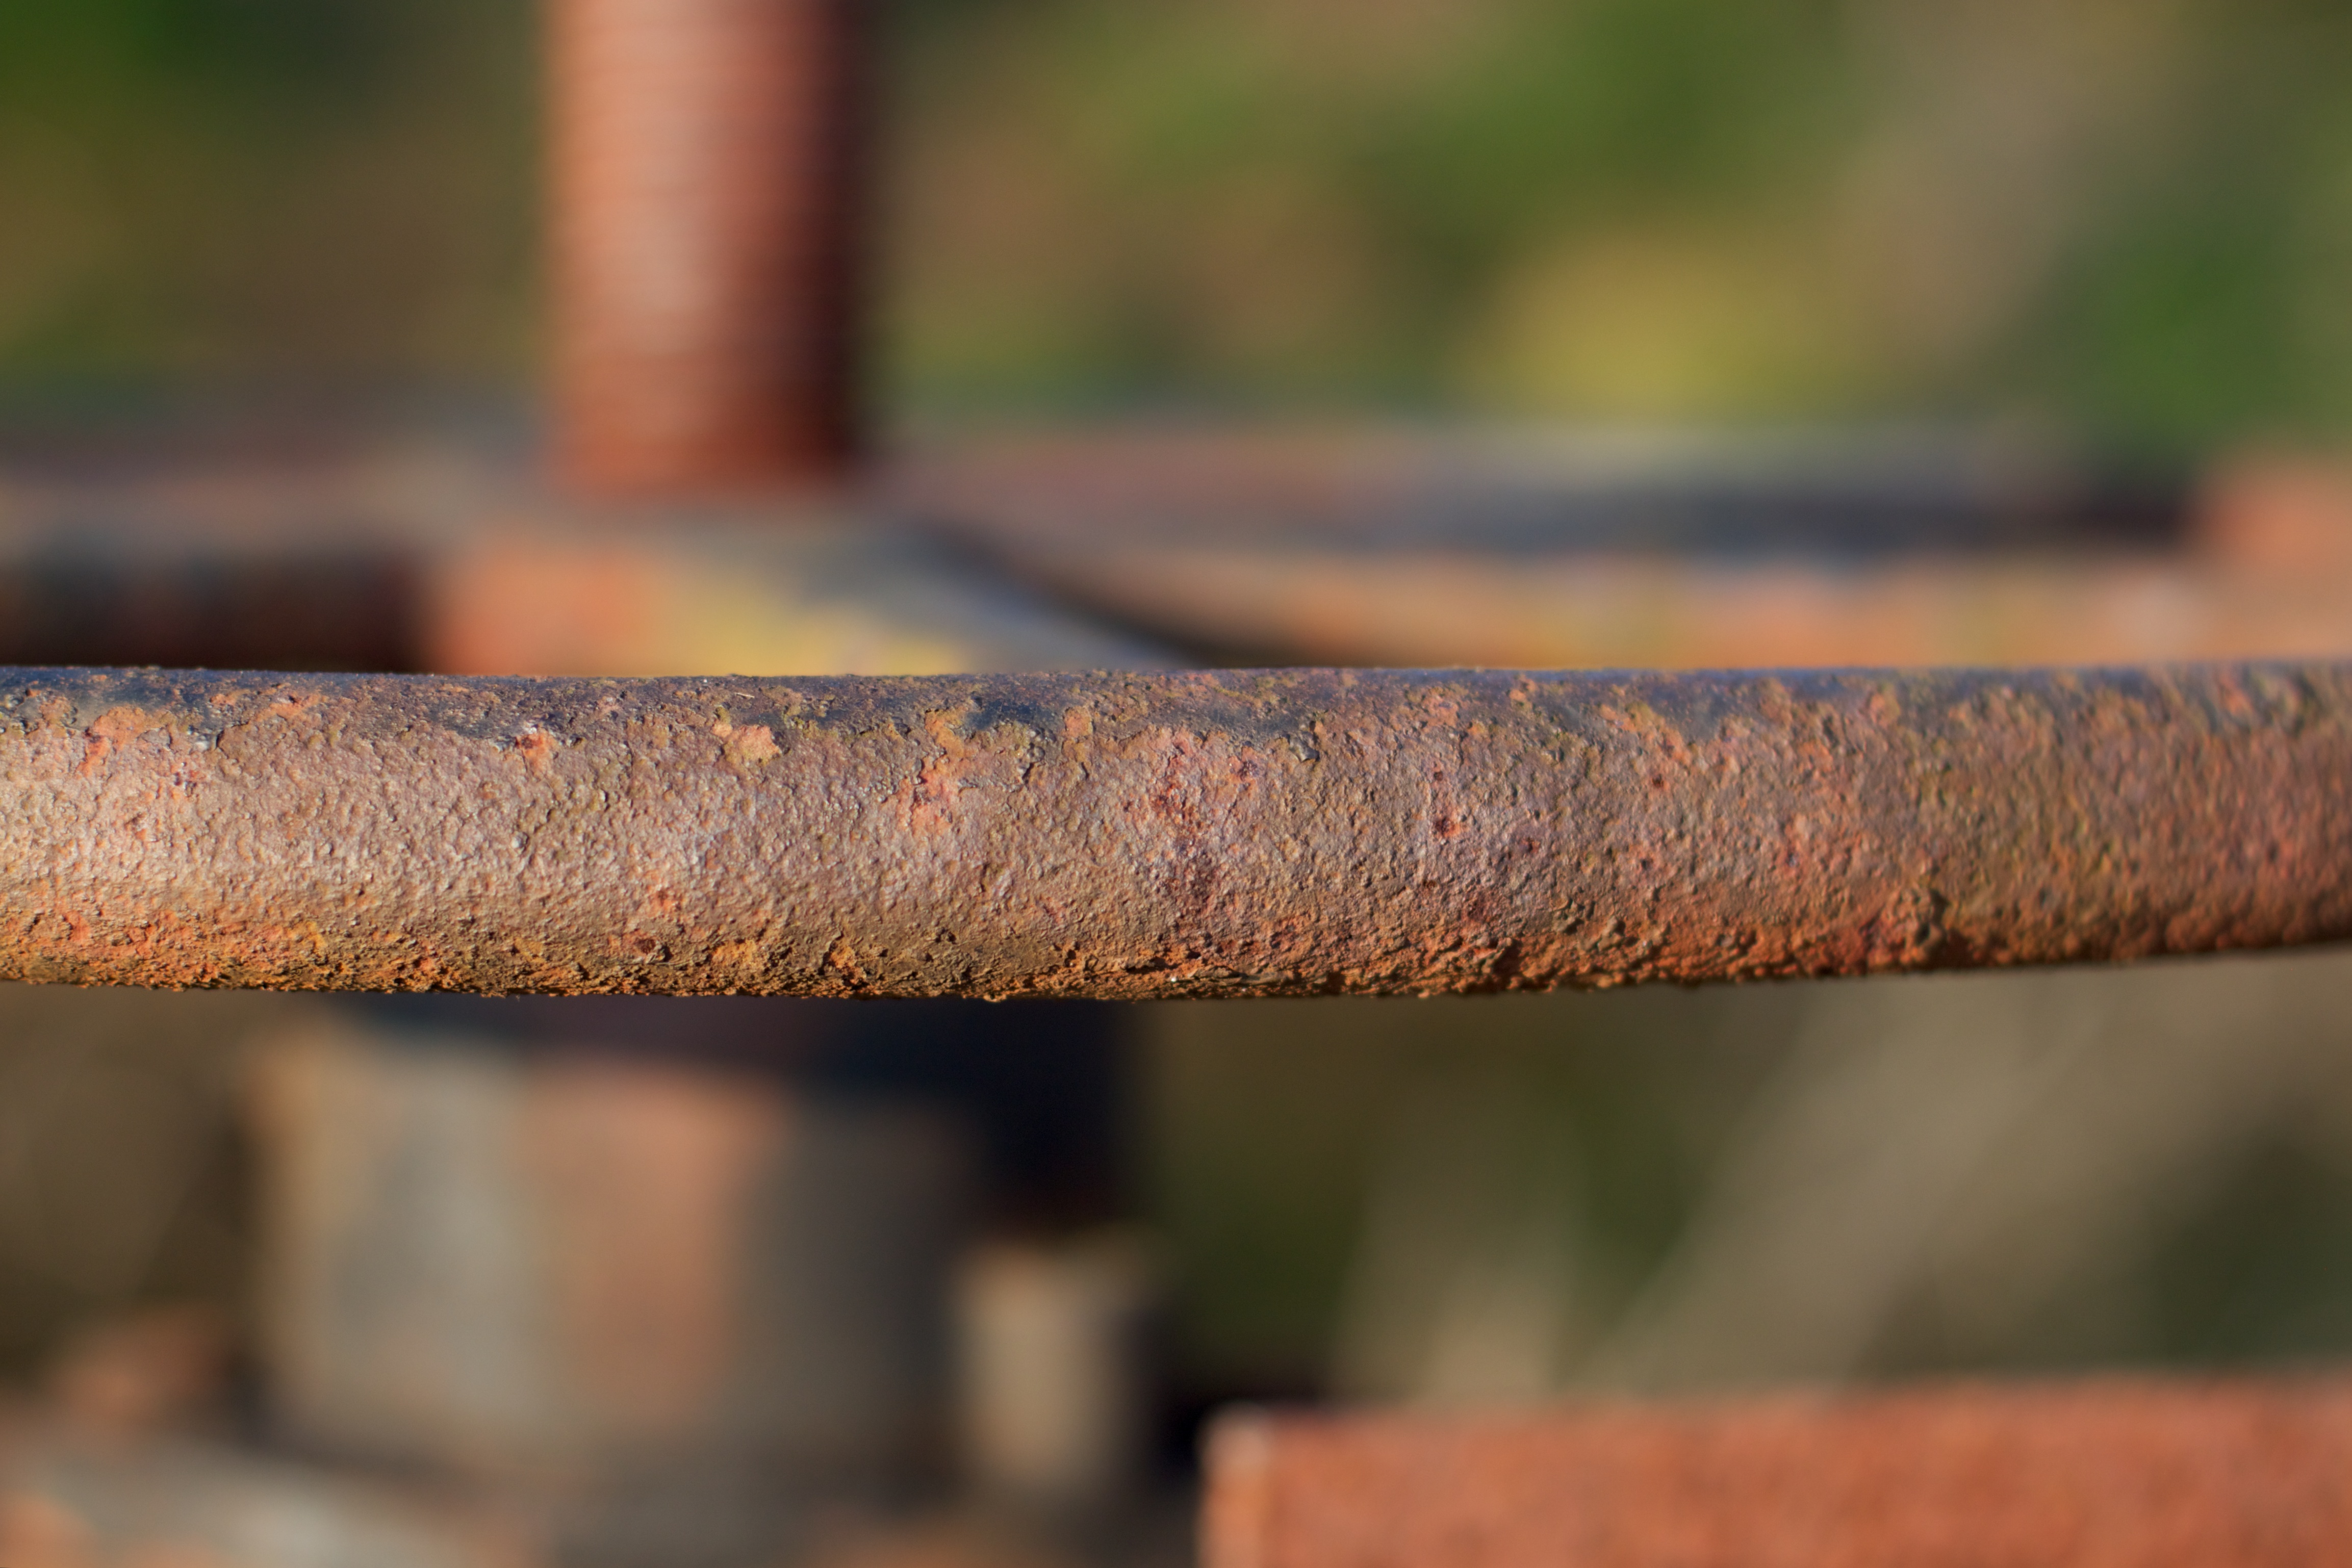
tree, nature, branch, wood, leaf, rust, green, soil, material, close up, 2012366, macro photography